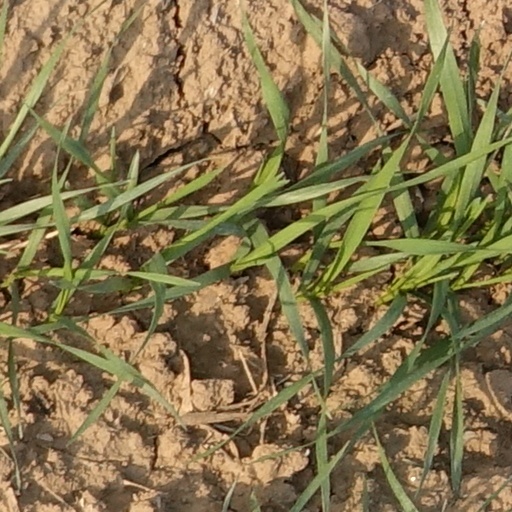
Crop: wheat